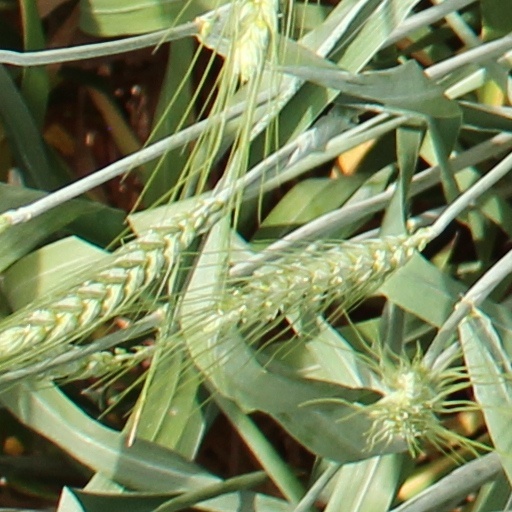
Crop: wheat